Gravikord

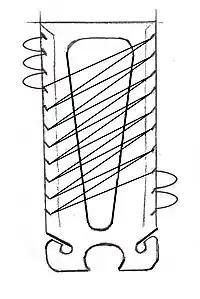
Tone Layout on Gravi-kora Bridge.

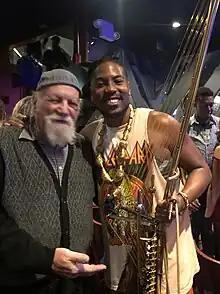
Bob Grawi and Chief Xian aTunde Adjuah with Gravikord model "Chief Adjuah's Bow"

This is a new model of the Gravikord which Bob Grawi designed in collaboration with jazz musician Chief Xian aTunde Adjuah aka Christian Scott. It is a 20 stringed instrument with a taller variation of the Gravi-kora's bridge resulting in wider inter-string spacing, with redesigned raised handles shorter than on the Gravi-kora, more like the Gravikord, allowing mid-string hand positioning, and holding the instrument in a natural manner. In addition it has a third small handle welded across the lower neck as a hand rest for playing one rank of strings with both hands. Since the taller bridge is less stable it also incorporates a back stay from the top of the bridge to the tuner block.